Rams–Seahawks rivalry

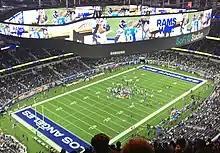
The Rams beat the Seahawks at SoFi Stadium, December 21, 2021

During the offseason, the Seahawks acquired former Rams tight end Gerald Everett in free agency and hired former Rams passing game coordinator Shane Waldron as their offensive coordinator. Meanwhile, the Rams traded Goff and several draft picks to the Detroit Lions in exchange for quarterback Matthew Stafford.